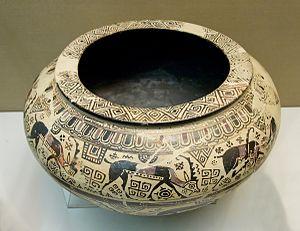
Frises d'animaux paissant. Dinos, Rhodes, vers 625-600 av. J.-C.